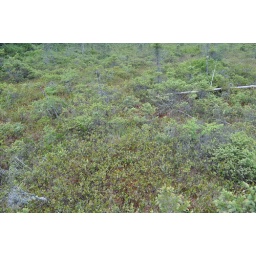
Now that we are out of the forest you can see the dramatic difference in the ground covering.